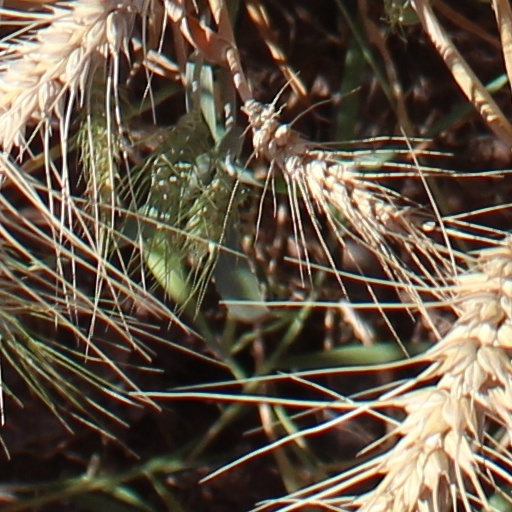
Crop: wheat